The Dark Mirror (1946 film)

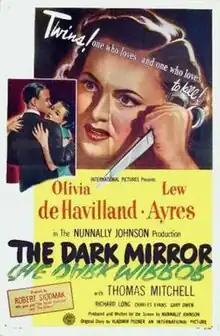
Theatrical release poster

The Dark Mirror is a 1946 American psychological horror thriller film directed by Robert Siodmak starring Olivia de Havilland as twins and Lew Ayres as their psychiatrist. The film marks Ayres' return to motion pictures following his conscientious objection to service in World War II. De Havilland had begun to experiment with method acting at the time and insisted that everyone in the cast meet with a psychiatrist. The film anticipates producer/screenwriter Nunnally Johnson's psycho-docu-drama "The Three Faces of Eve" (1957). Vladimir Pozner's original story on which the film is based was nominated for an Academy Award.